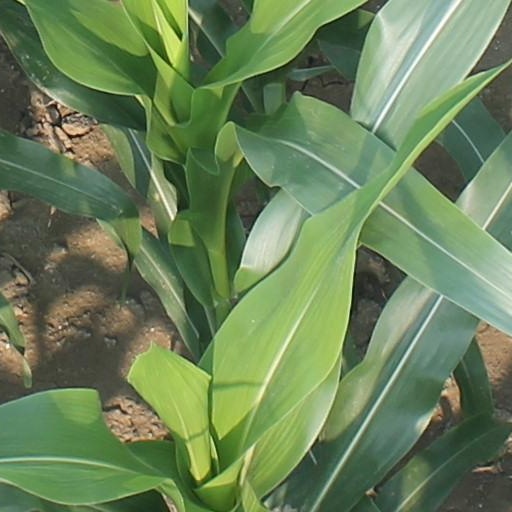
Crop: maize; corn